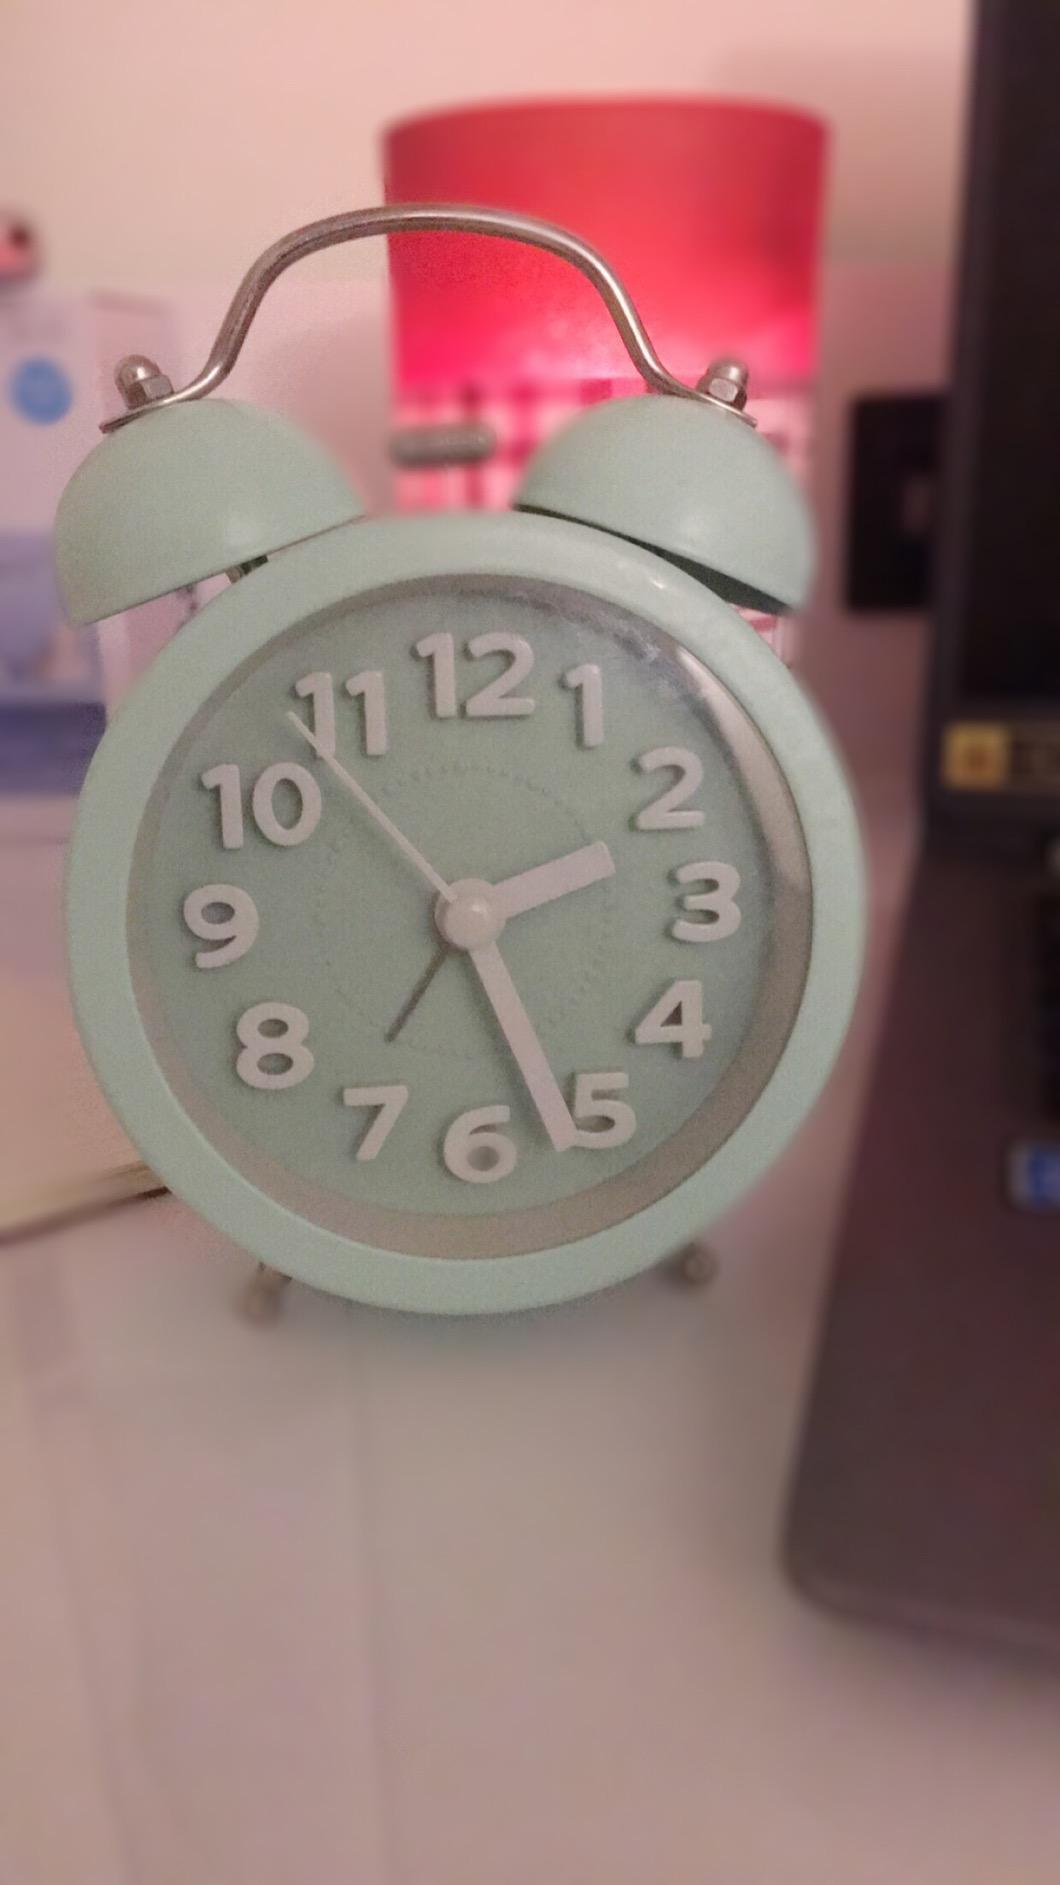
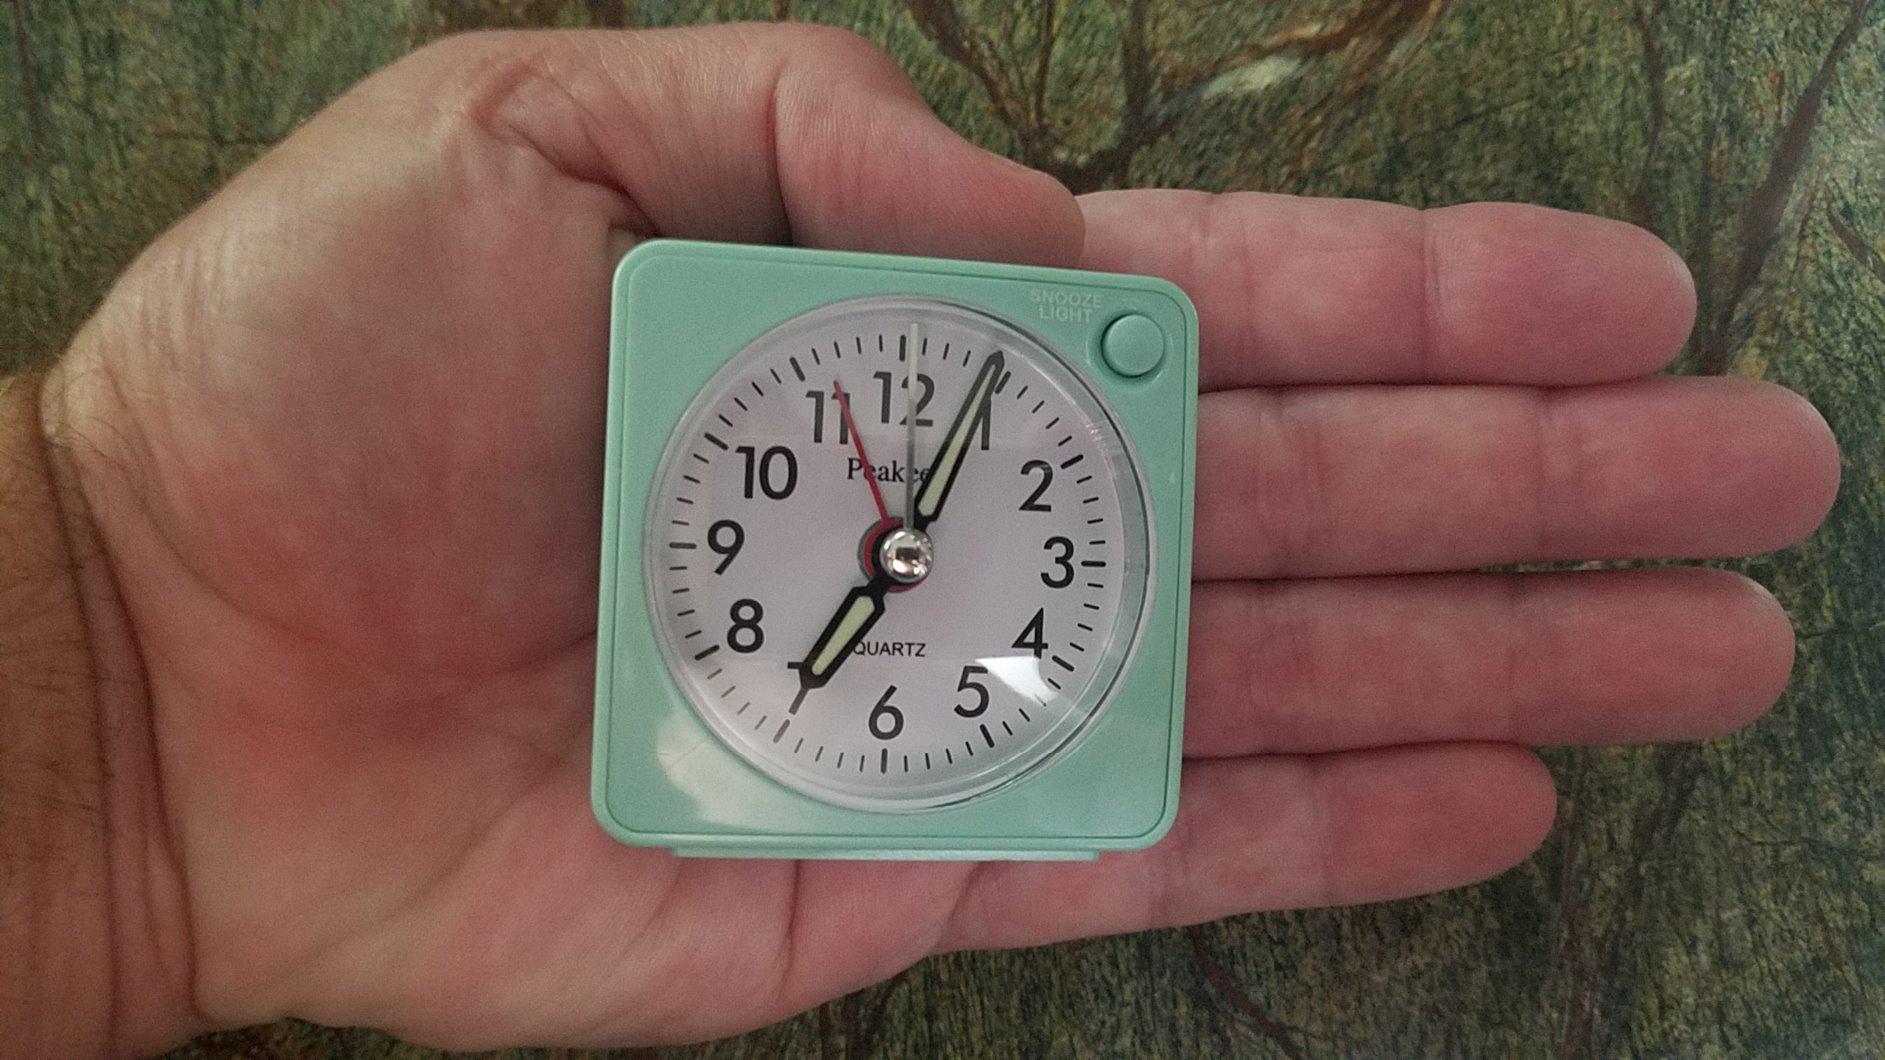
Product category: clock
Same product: no